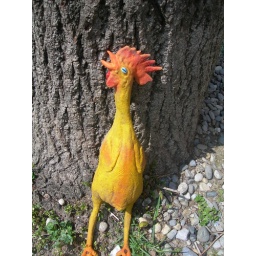
346 Strangely enough, there was a rubber chicken leaning against a tree